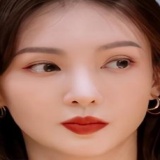
diễn viên Kim Thần